Great Blue Hill Observation Tower

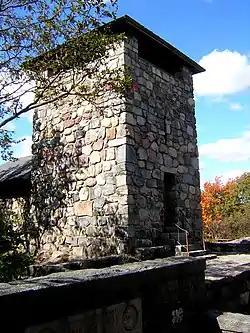

The Great Blue Hill Observation Tower, known locally as Eliot Tower, is a historic stone tower located near the summit of Great Blue Hill in Milton, Massachusetts. The tower was built in the 1930s by the Civilian Conservation Corps (CCC) and is a good example of the rustic architecture CCC projects were known for. The tower provides views of about 270°, with only the view toward the actual hill summit obscured by vegetation. The tower was added to the National Register of Historic Places in 1980.